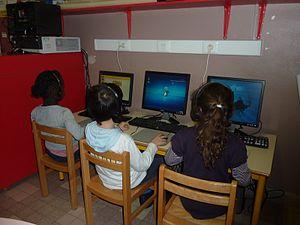
Trois postes informatiques dans une classe de Grande Section d'une école maternelle de St Martin d'Hères (Isère - France). Les trois postes sont équipés de la distribution Emmabuntüs 2 (version 12.04.3-1.06).